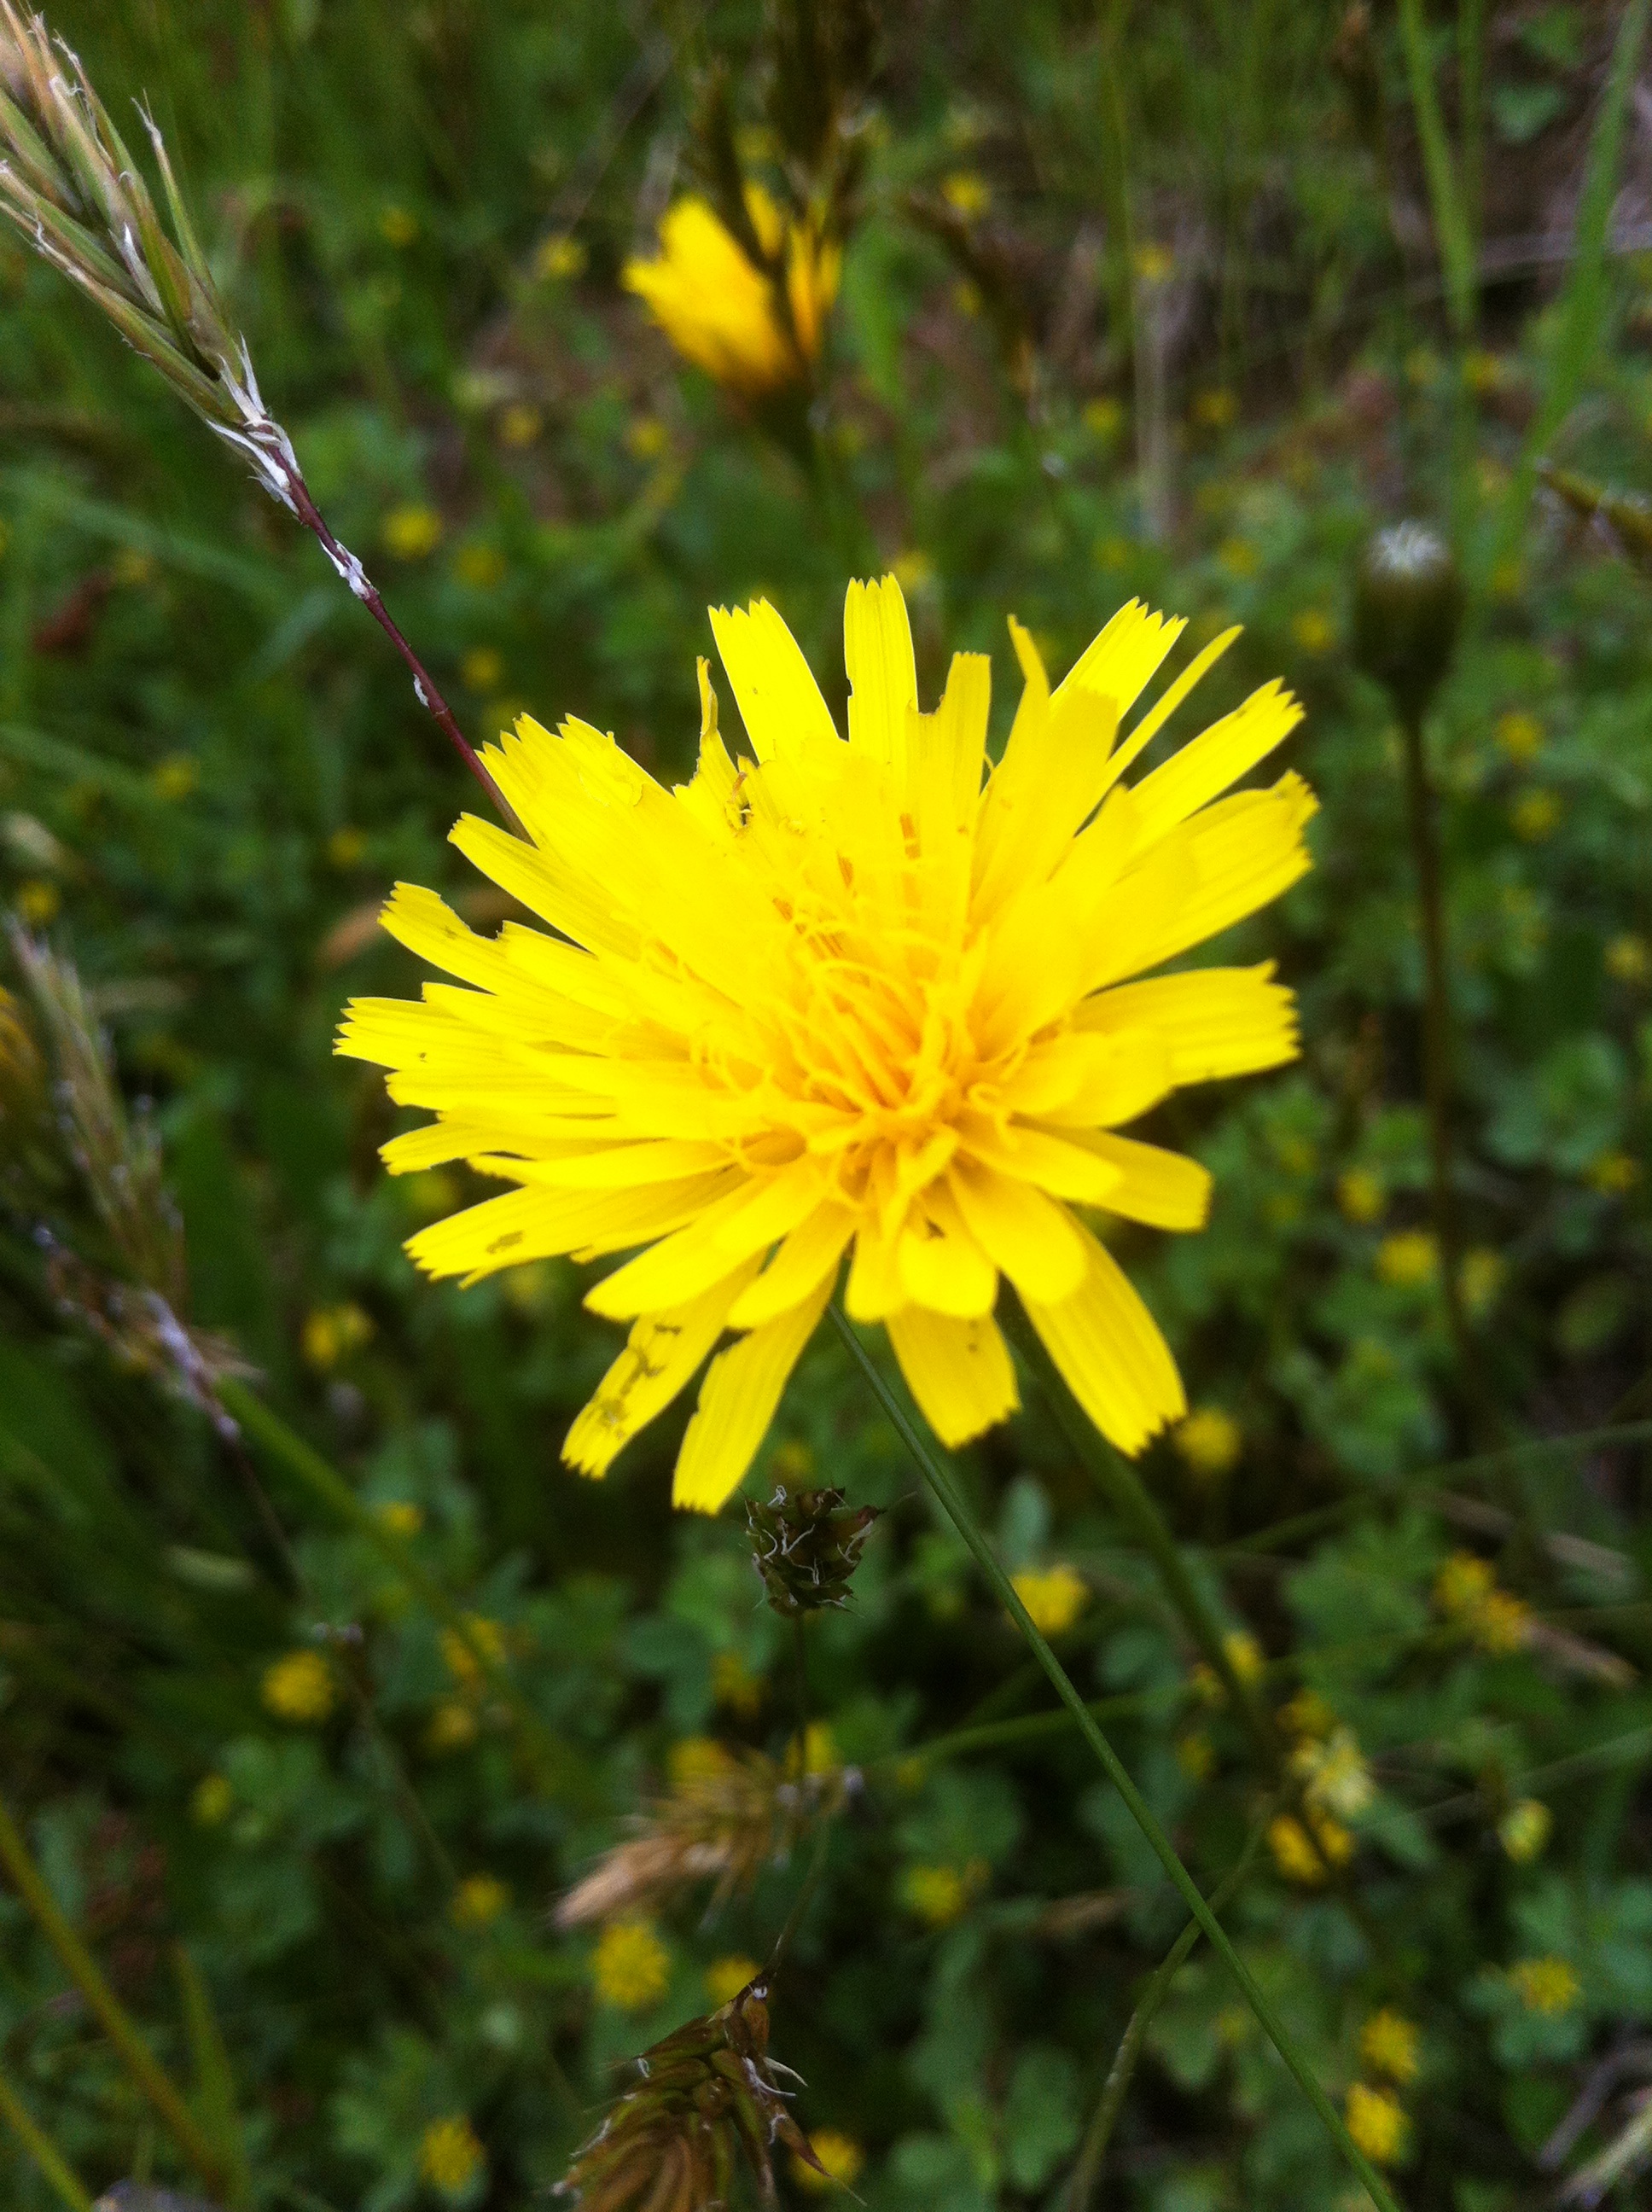
nature, plant, meadow, dandelion, prairie, flower, herb, botany, yellow, flora, wildflower, macro photography, flowering plant, daisy family, annual plant, land plant, flatweed